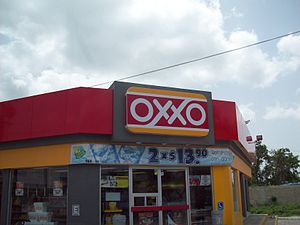
Oxxo
Oxxo-kiosk i San Miguel de Cozumel
Cadena Comercial OXXO, S.A. de C.V., bedre kendt som Oxxo, er en kæde af døgnåbne kiosker i Mexico. Kæden består af omtrent 7000 butikker og er ejet af FEMSA. De første butikker blev åbnet i 1978 i Monterrey. For tiden er Oxxo repræsenteret i hele Mexico og har distributionsnettværk i 10 følgende byer: